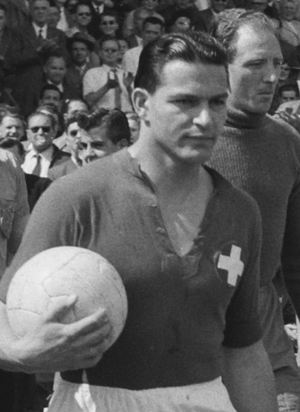
Roger Bocquet est un joueur de football suisse né le 19 avril 1921 à Genève et mort le 10 mars 1994 à Genève.